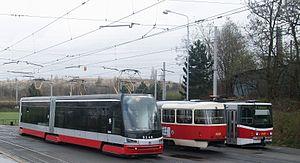
Škoda 15T, Tatra T3R.P et Tatra KT8D5R.N2P à Prague